Handheld game console

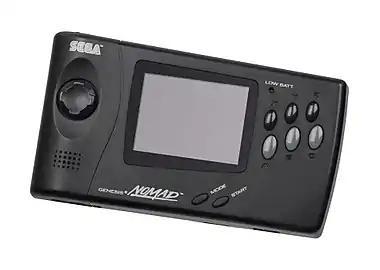

The Game Gear was the third color handheld console produced by Sega, after the Lynx and the TurboExpress. Released in Japan in 1990 and in North America and Europe in 1991, it was based on the Master System, which gave Sega the ability to quickly create Game Gear games from its large library of games for the Master System. While never reaching the level of success enjoyed by Nintendo, the Game Gear proved to be a fairly durable competitor, lasting longer than any other Game Boy rivals.